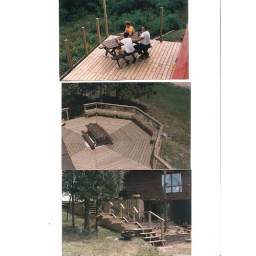
Warren Dix, Stan &amp;amp; Kevin. The building of the porch around the house in Sharbot Lake.